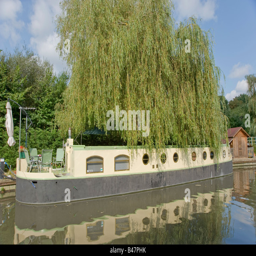
a boat is moored under a willow tree